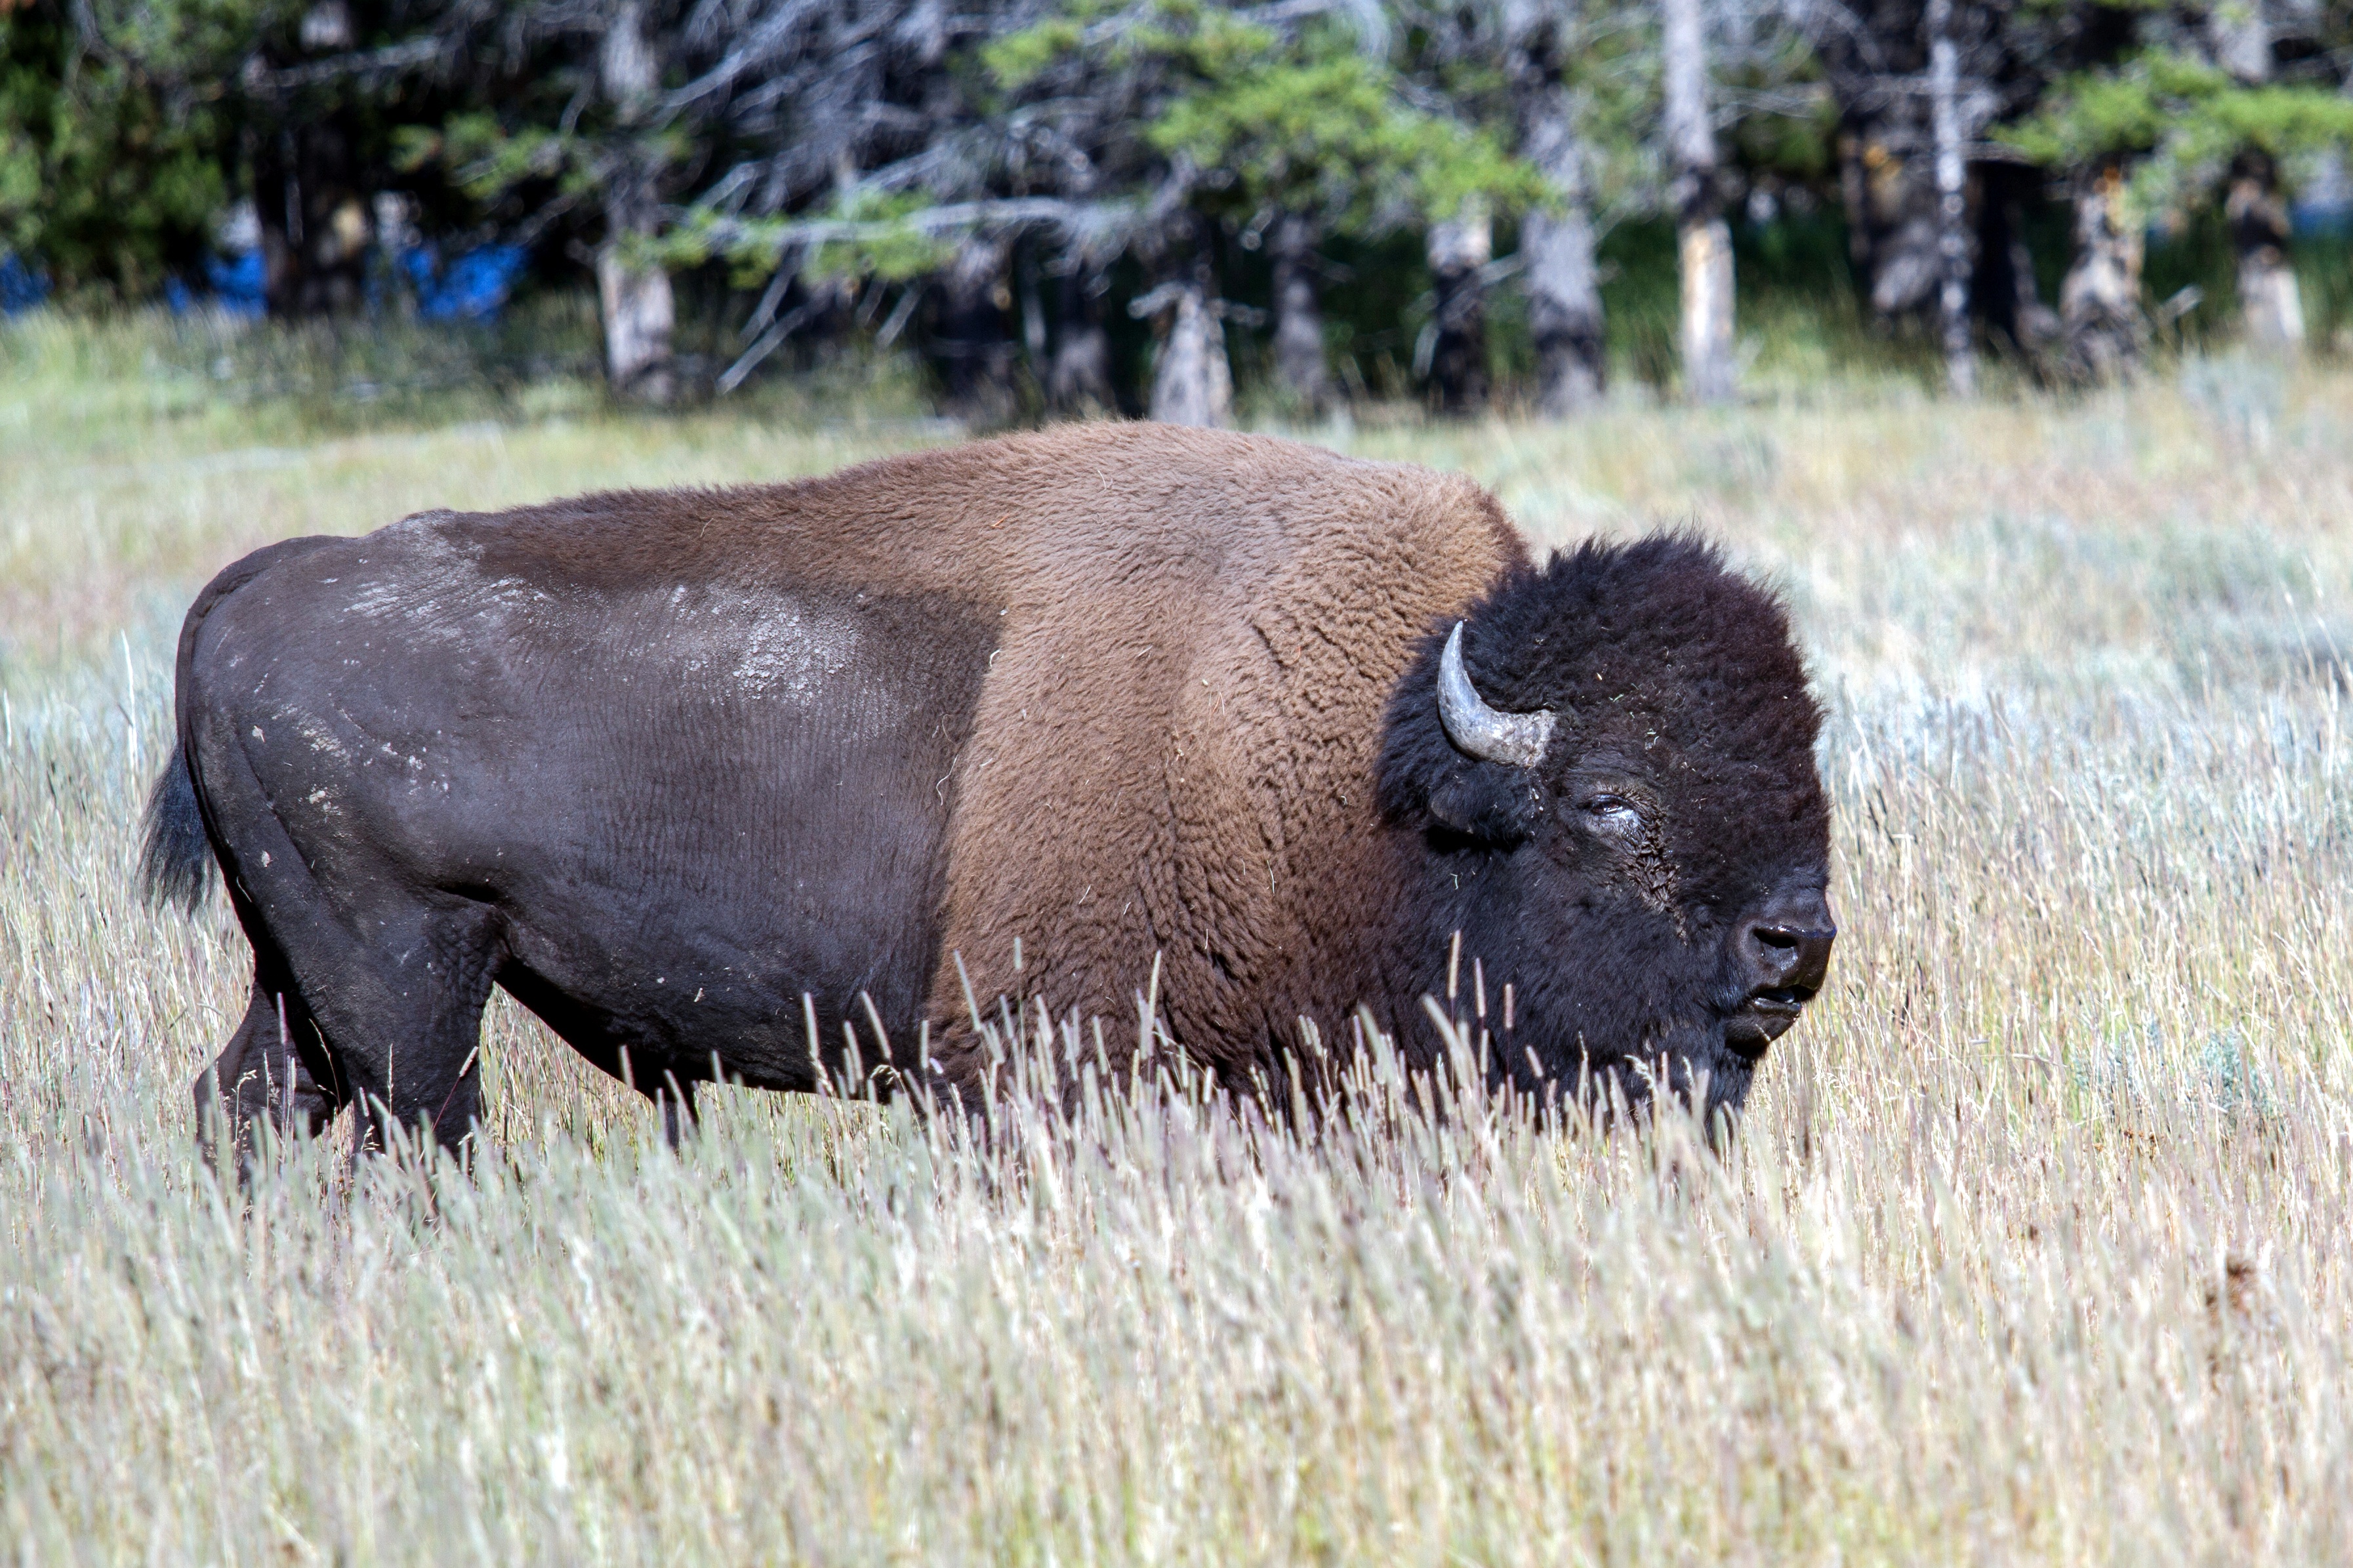
wildlife, pasture, grazing, usa, mammal, fauna, bull, vertebrate, bison, wyoming, buffalo, yellowstone national park, american bison, cattle like mammal, cow goat family, muskox